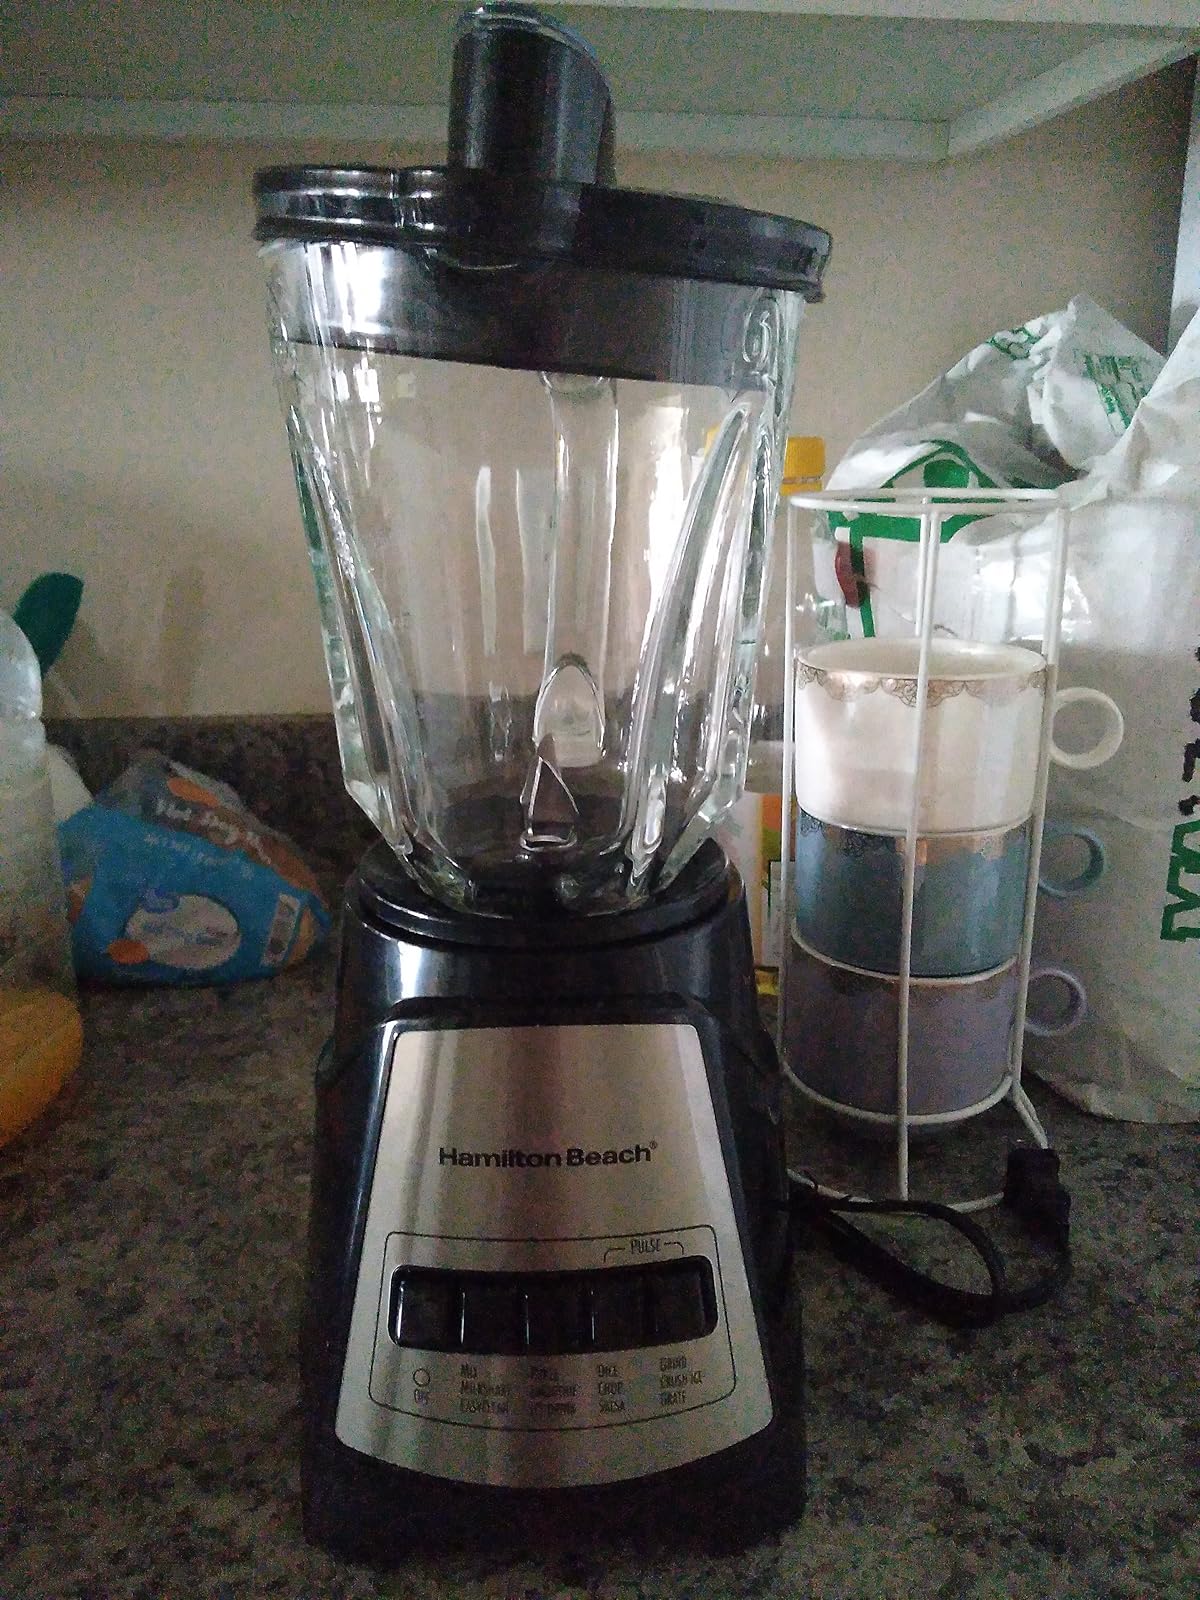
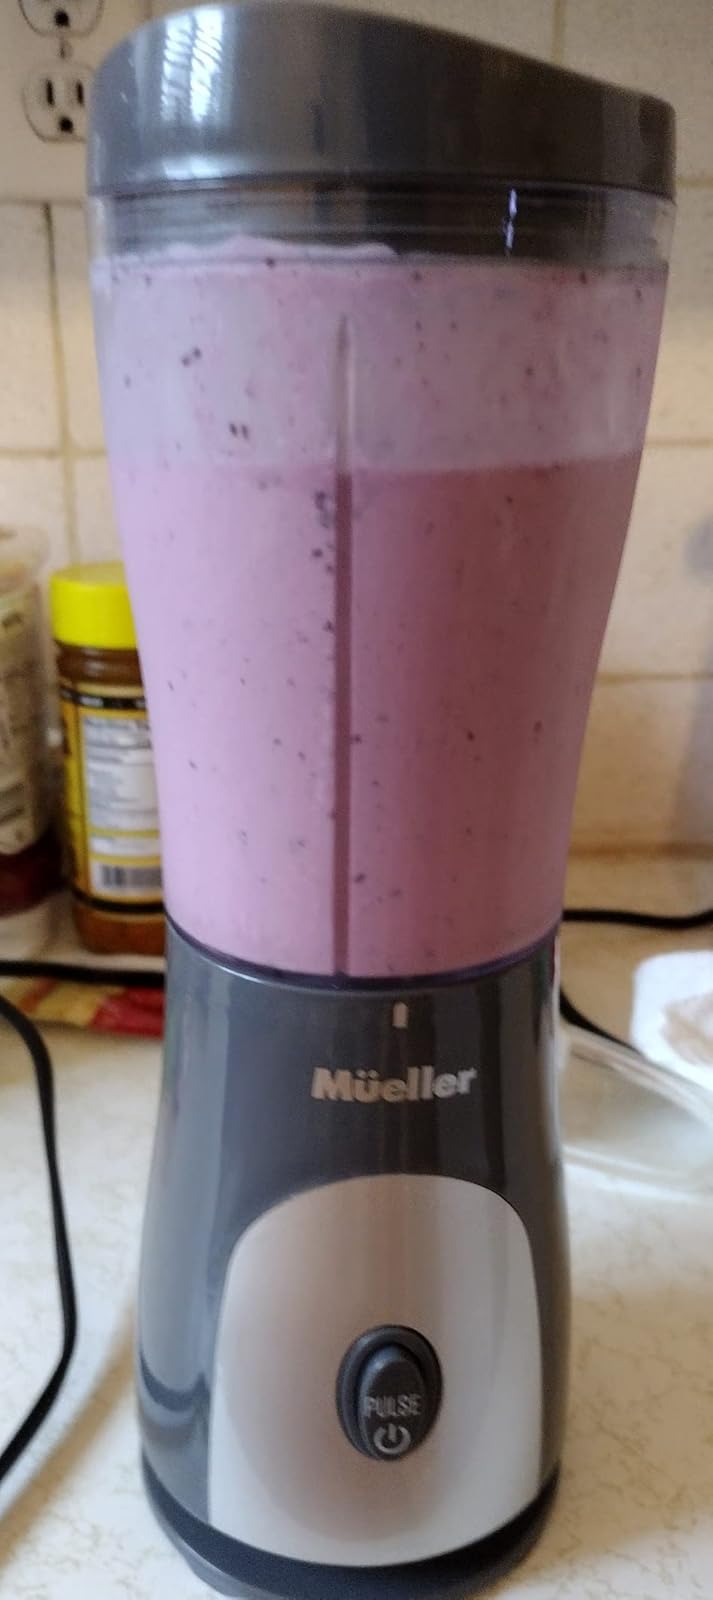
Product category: items_blender
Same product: no